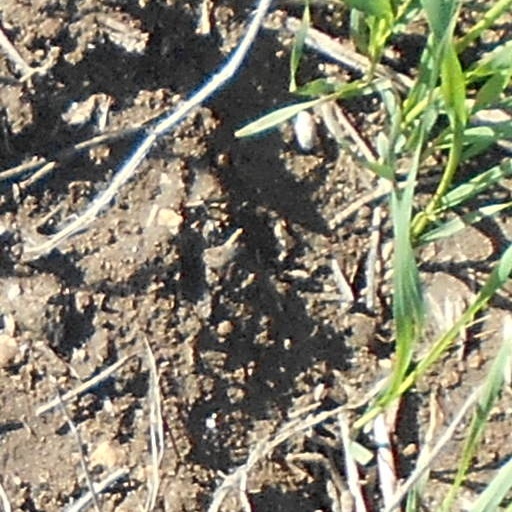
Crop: wheat